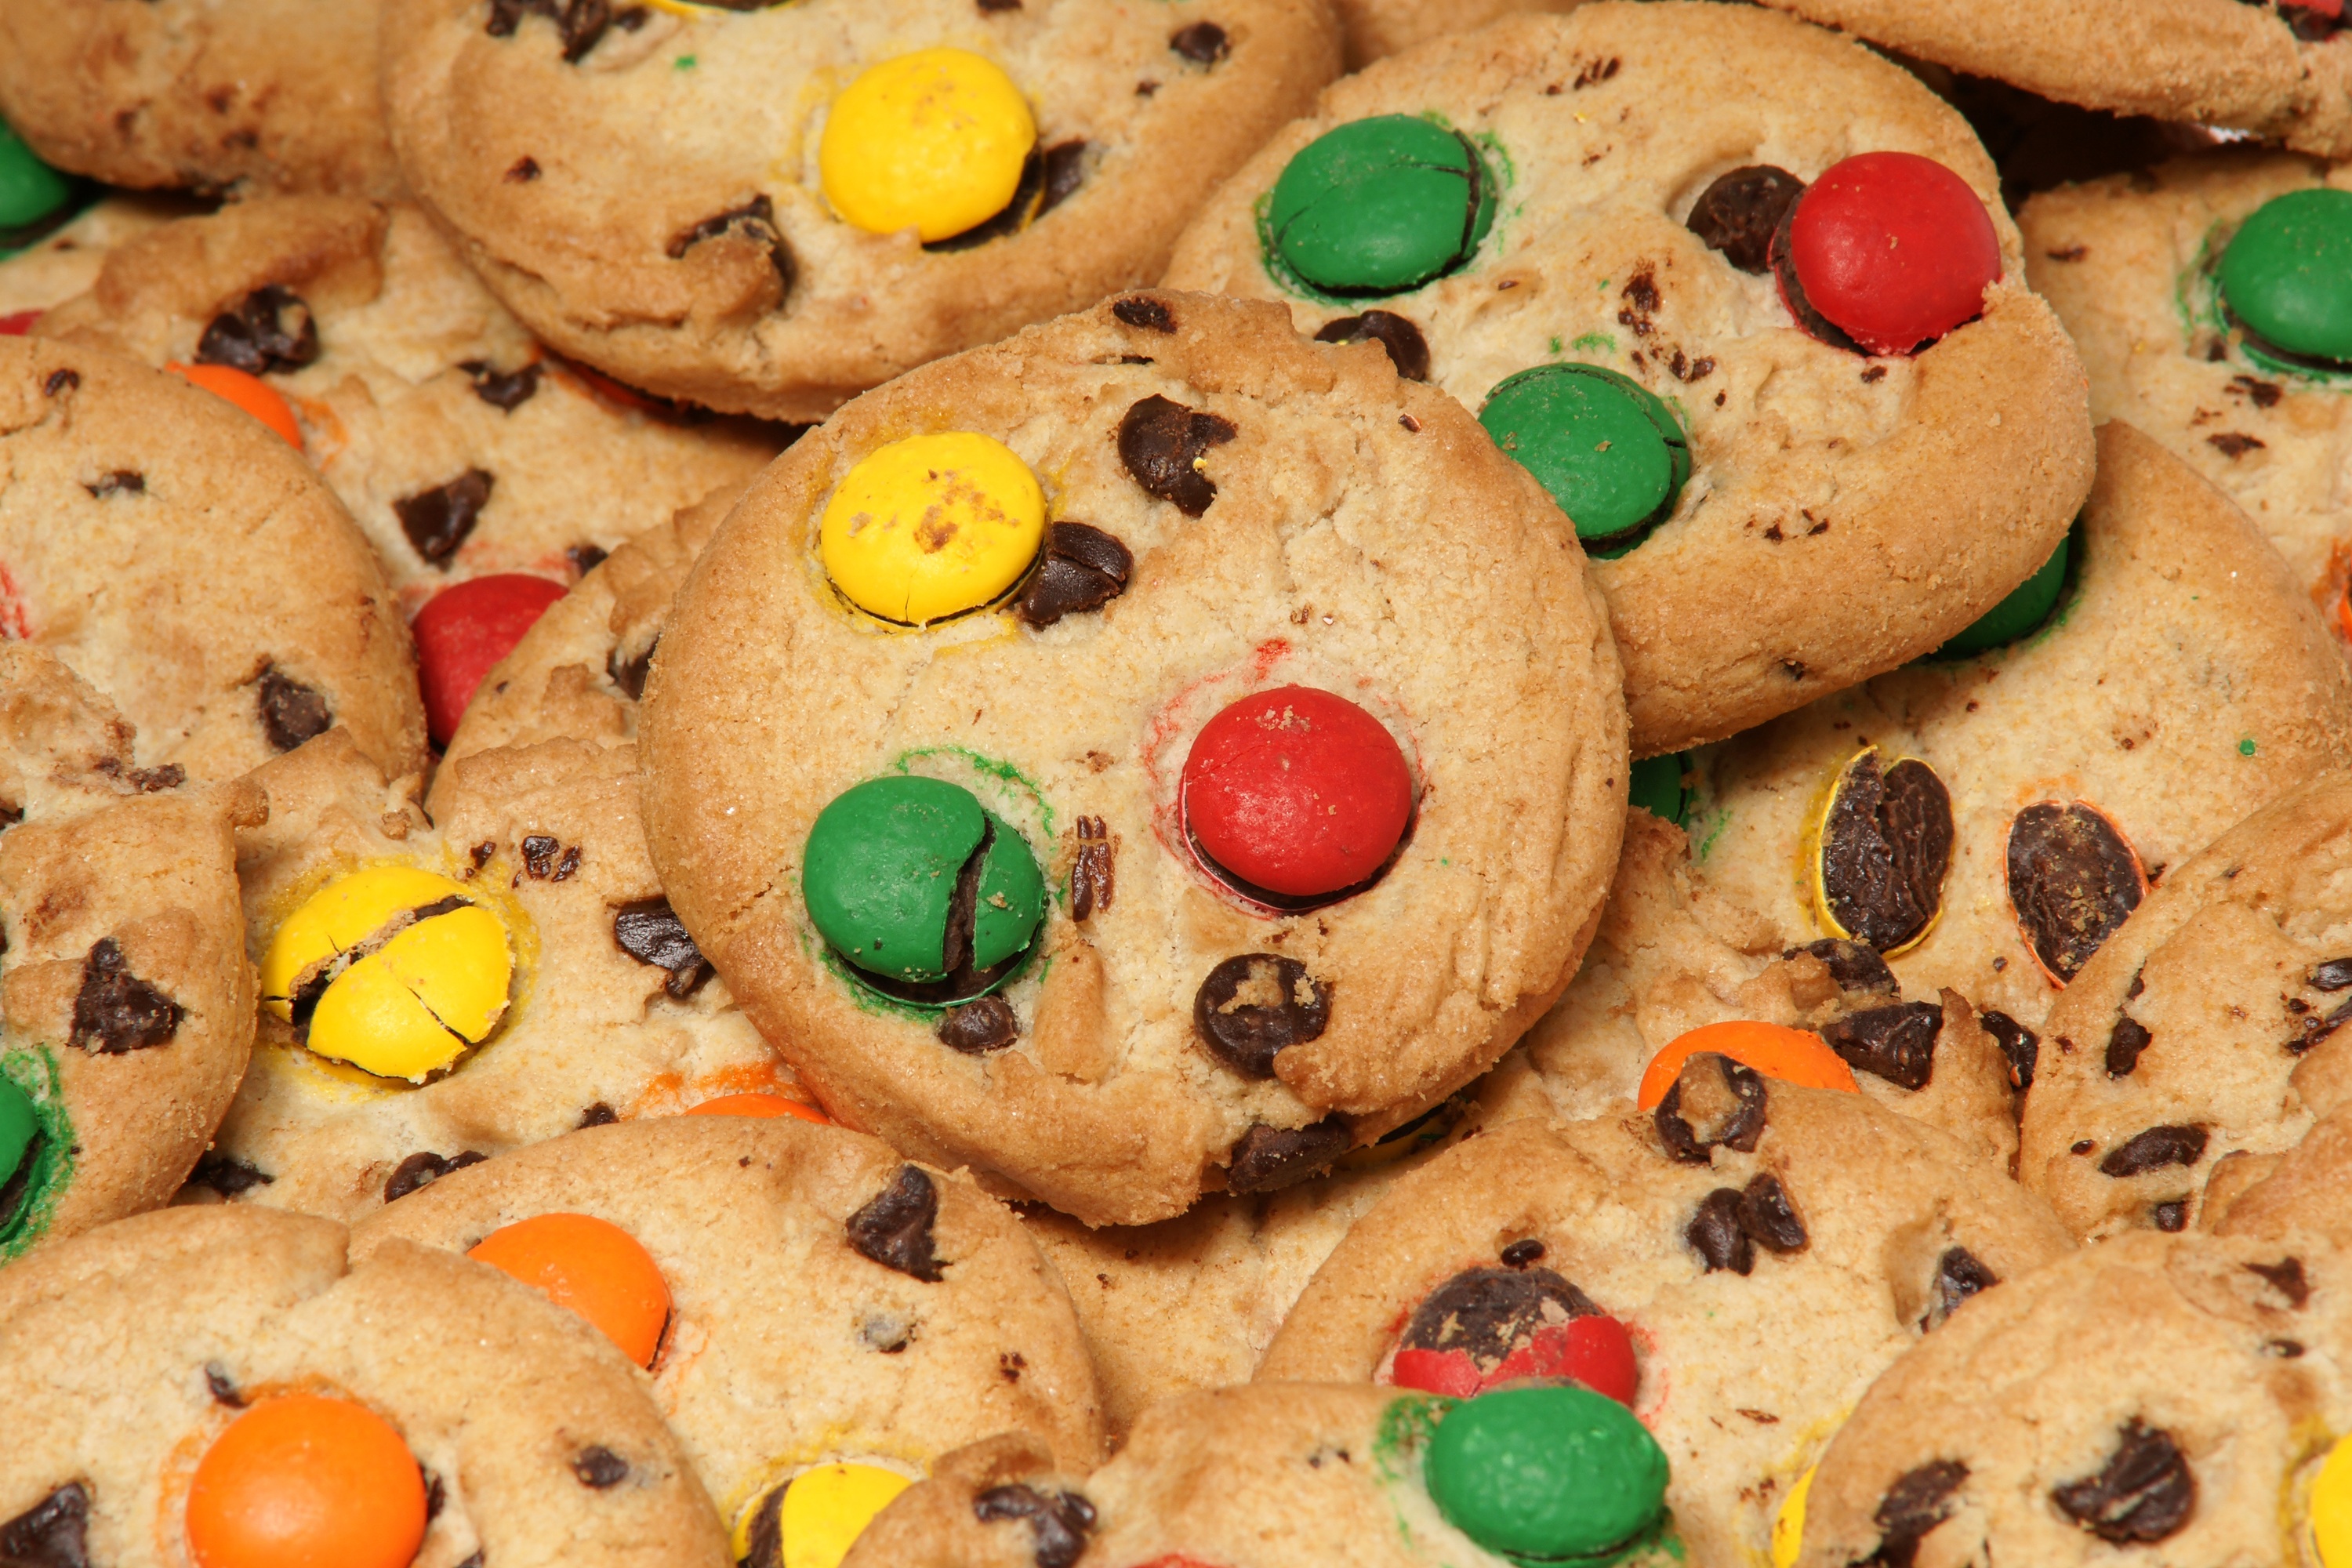
sweet, dish, meal, food, produce, breakfast, baking, cookie, dessert, cuisine, delicious, cake, pastry, chocolate chip cookie, rainbow, fat, sugar, deluxe, diet, chips, baked goods, unhealthy, snack food, cookies and crackers, fruit cake